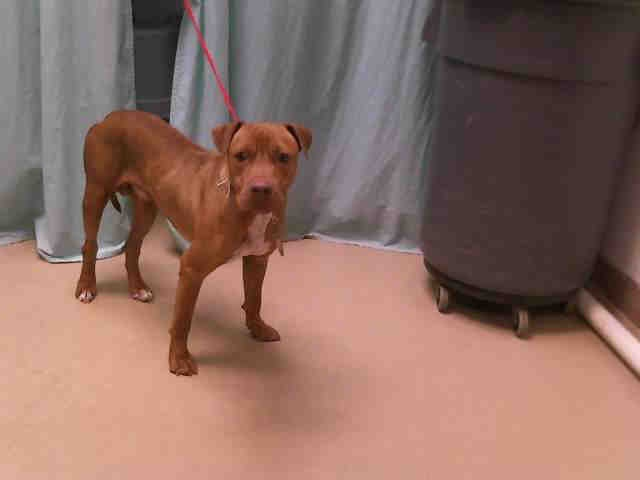
A  small brown and white dog tied on  a leash
Small pitbull dog standing in the middle of a floor on a leash.
A brown dog wearing a leash standing on top of a floor.
a brown dog standing on the brown ground and staring
A dog is standing next to a suitcase.